Agung

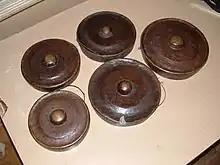
An antique bronze karatung set

The Tiruray call their agung ensemble a "kelo-agung", "kalatong", or "karatung". It is made up of five shallow bossed gongs of graduating size, each played by one person. The smallest, the "segaron", is used as the lead instrument, providing a steady beat. The Manobo "sagabong" ensemble follows a similar format, consisting of five small gongs, each held by one musician playing a unique pattern with rubber mallets, interlocking with other parts. The T’boli and Palawan have similar agung ensembles: the T’boli ensemble is composed of three to four agungs with two to three of them collectively called "semagi" which play variations, and the other agung, "tang", providing a steady beat. The Palawan call their ensemble, composed of four gongs, a "basal". It includes one to two large humped, low-sounding agungs and a pair of smaller humped, higher-pitched "sanangs" which produce metallic sounds. The Subanon also have an agung ensemble similar to the Tiruray karatung, called a "gagung sua".